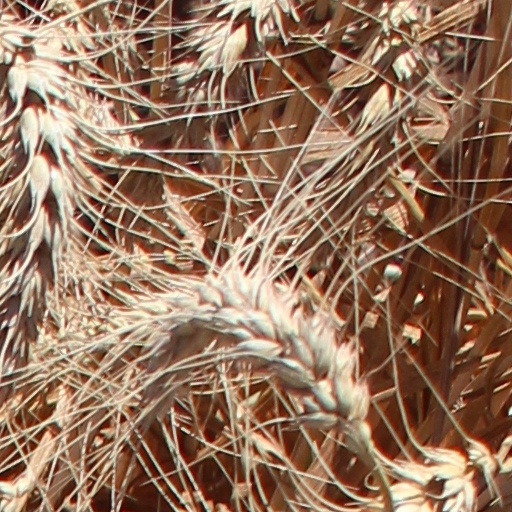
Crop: wheat